Serville

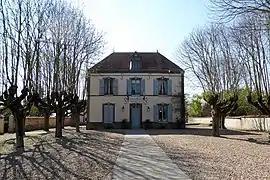
The town hall in Serville

Serville is a commune in the Eure-et-Loir department in northern France.